The House of Lies (1916 film)

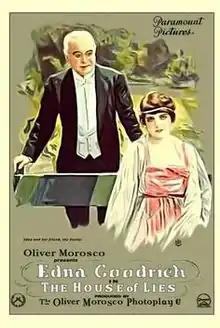
Lobby poster

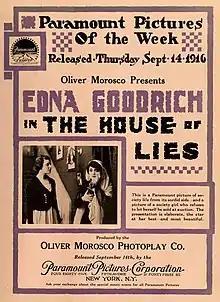
Trade release poster.

The House of Lies is a 1916 American silent film drama directed by William Desmond Taylor and written by L. V. Jefferson. The film stars Edna Goodrich, Juan de la Cruz, Kathleen Kirkham, Lucille Ward, Harold Holland and Herbert Standing. The film was released on September 14, 1916, by Paramount Pictures.